Hanns Benda

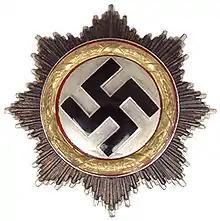

Hanns Benda (1877–1951) was a German Admiral during World War II.